Hlohovec

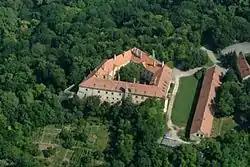
Aerial photography of the castle

The dominant building is a Renaissance-Baroque Erdődy-castle built in 1720. The castle is built on the place of a pre-existing Slavic settlement and a medieval castle. In the castle area is the Empire theatre built in 1802, a riding school from the 18th century, and a Baroque garden pavilion.